Conservación Patagónica

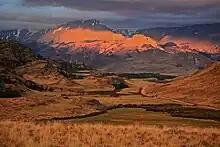
The heart of the future park: the Chacabuco Valley

The bulk of the land acquisition for the Patagonia National Park project occurred in 2004 with the purchase of the Estancia Valle Chacabuco, formerly one of Chile's largest sheep ranches, and a long-time conservation priority for the Chilean parks service due to its unique array of native ecosystems. Since 2004, the organization has been purchasing smaller holdings from willing sellers in the Chacabuco Valley, with the goal of creating a continuous reserve to meet the edges of the nearbyJeinimeni and Tamango National Reserves.